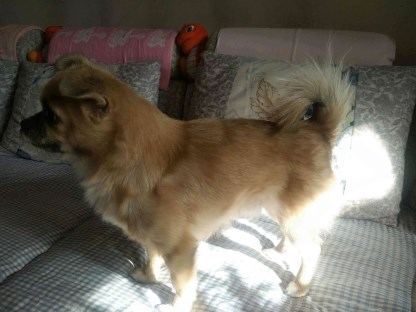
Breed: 420-n000124-Chihuahua